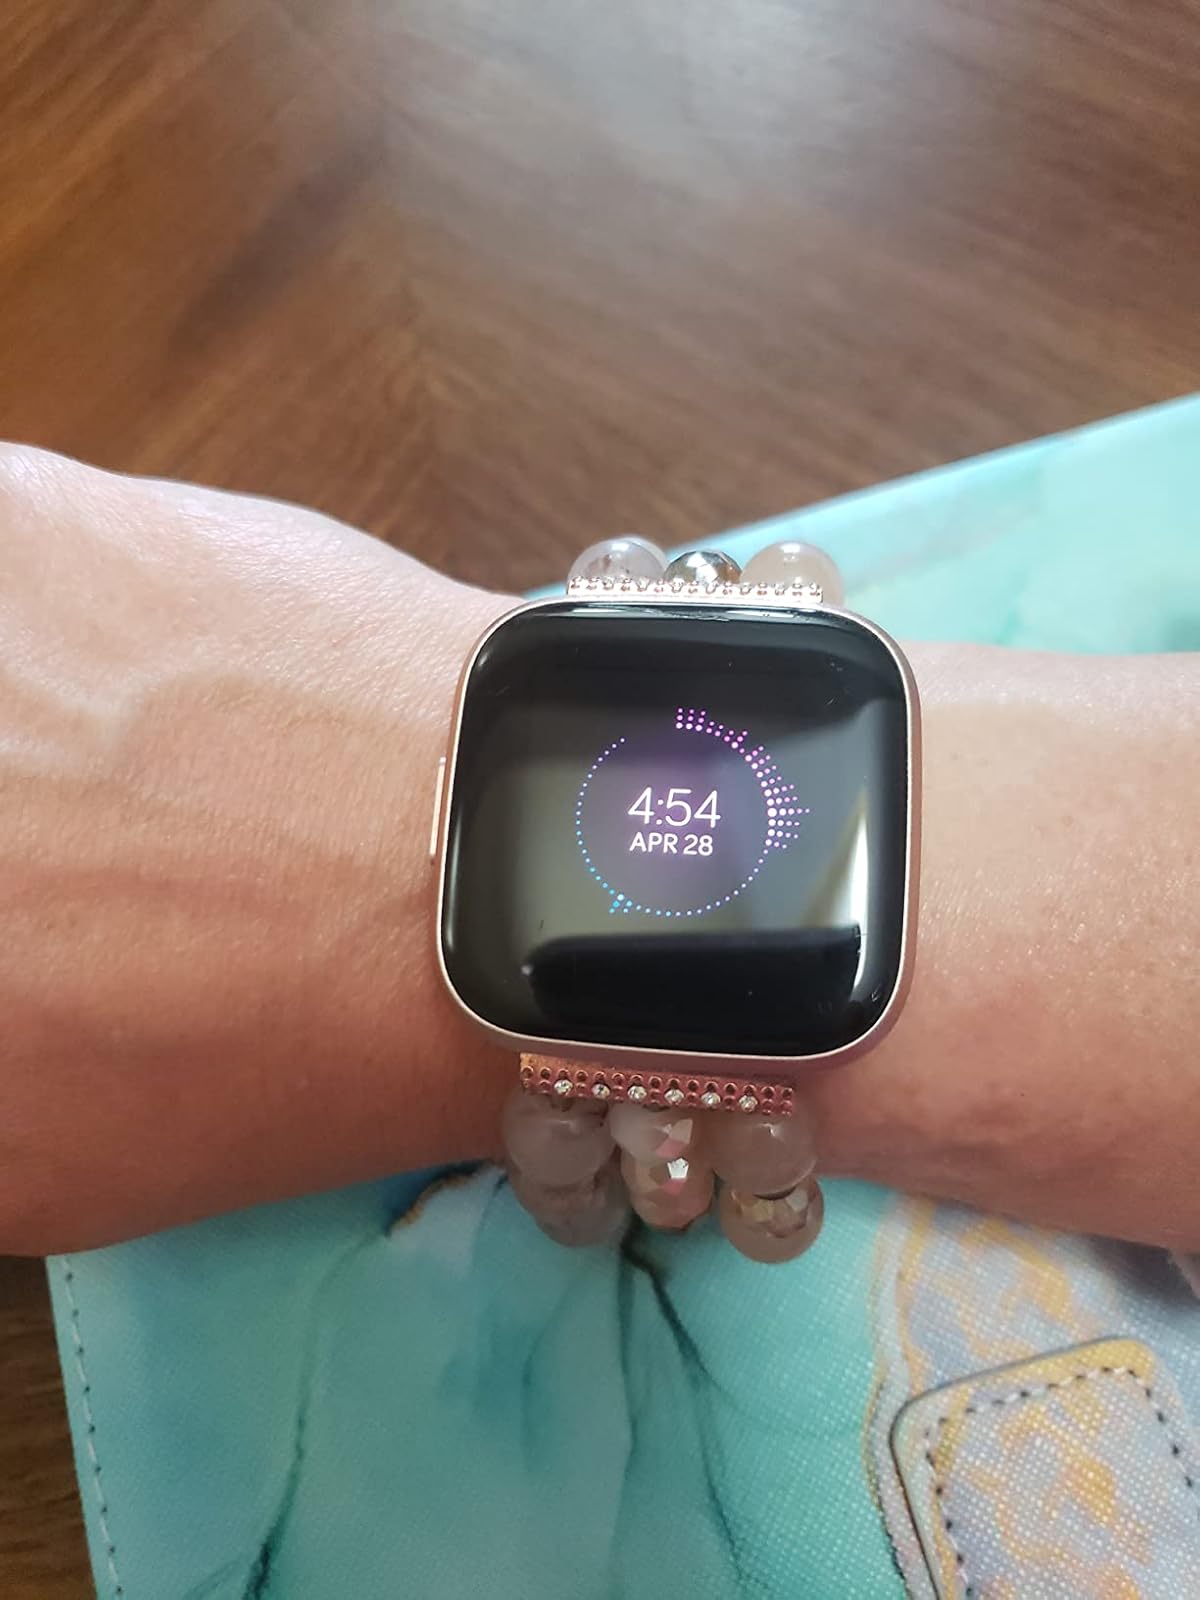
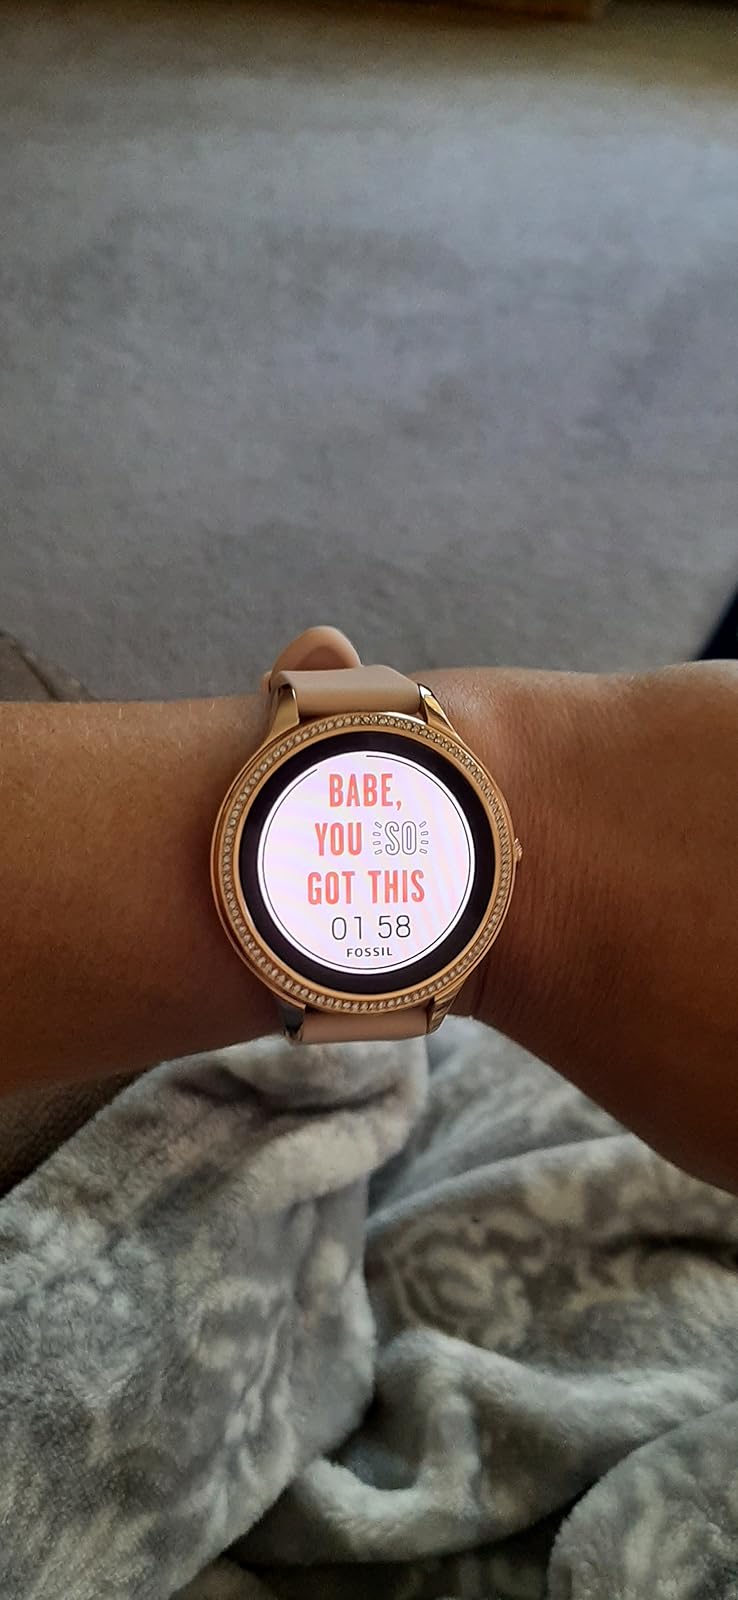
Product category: smartwatch
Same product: no